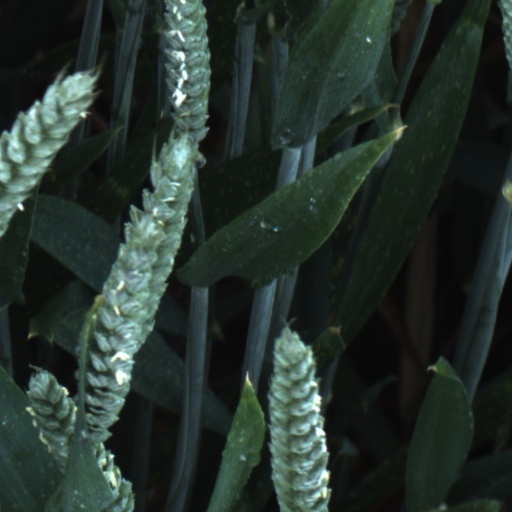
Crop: wheat